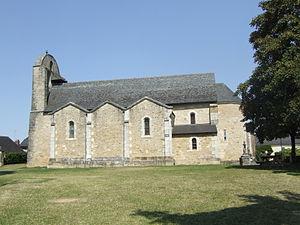
Les Coteaux Périgourdins est, à partir du 1ᵉʳ janvier 2017, une commune nouvelle française située dans le département de la Dordogne, en région Nouvelle-Aquitaine.
Chavagnac est une ancienne commune française située dans le département de la Dordogne, en région Nouvelle-Aquitaine.